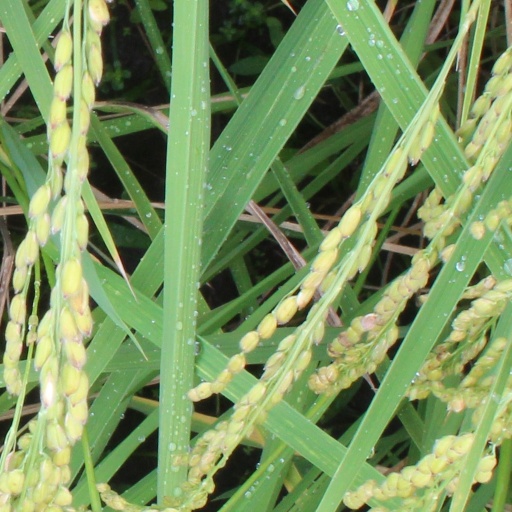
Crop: rice